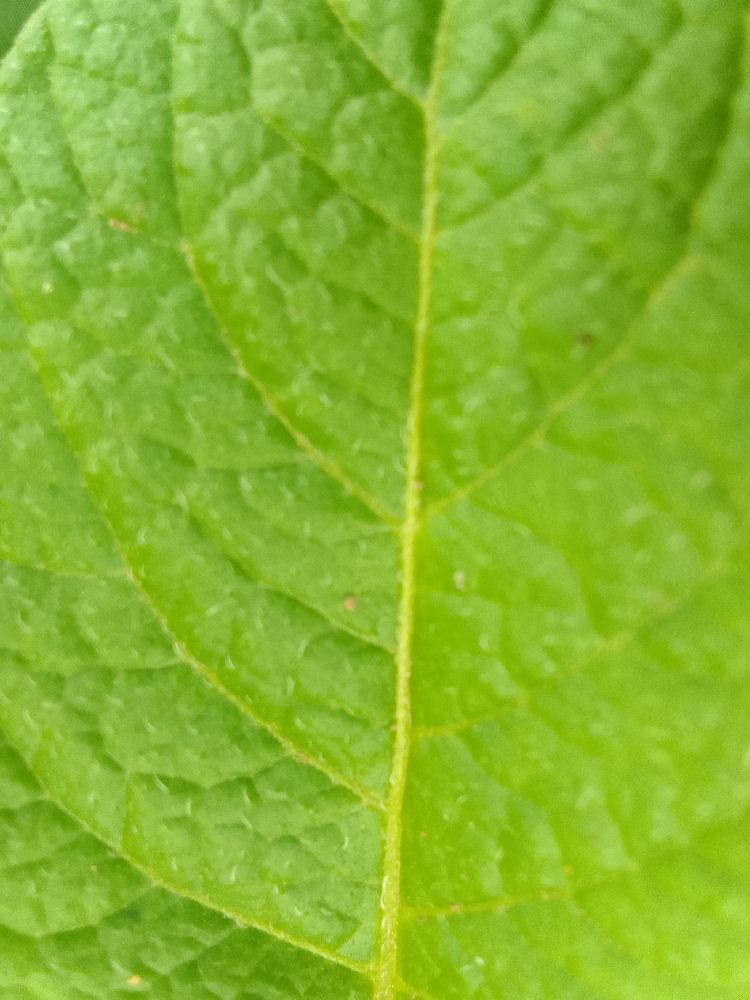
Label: Healthy